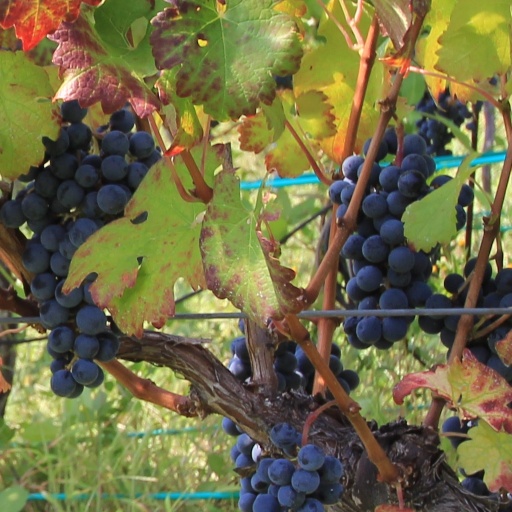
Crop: grape